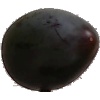
Label: Plum 3